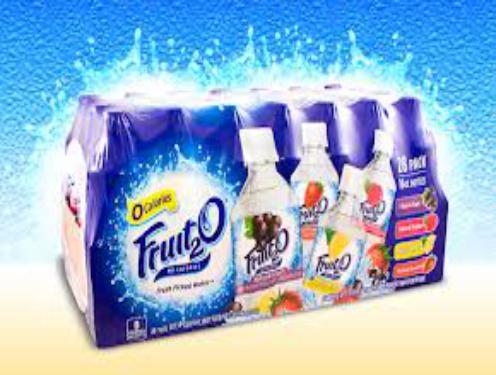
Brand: Fruit2O
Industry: Food